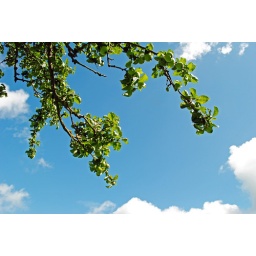
Branches of an apple tree taken against the blue summer sky